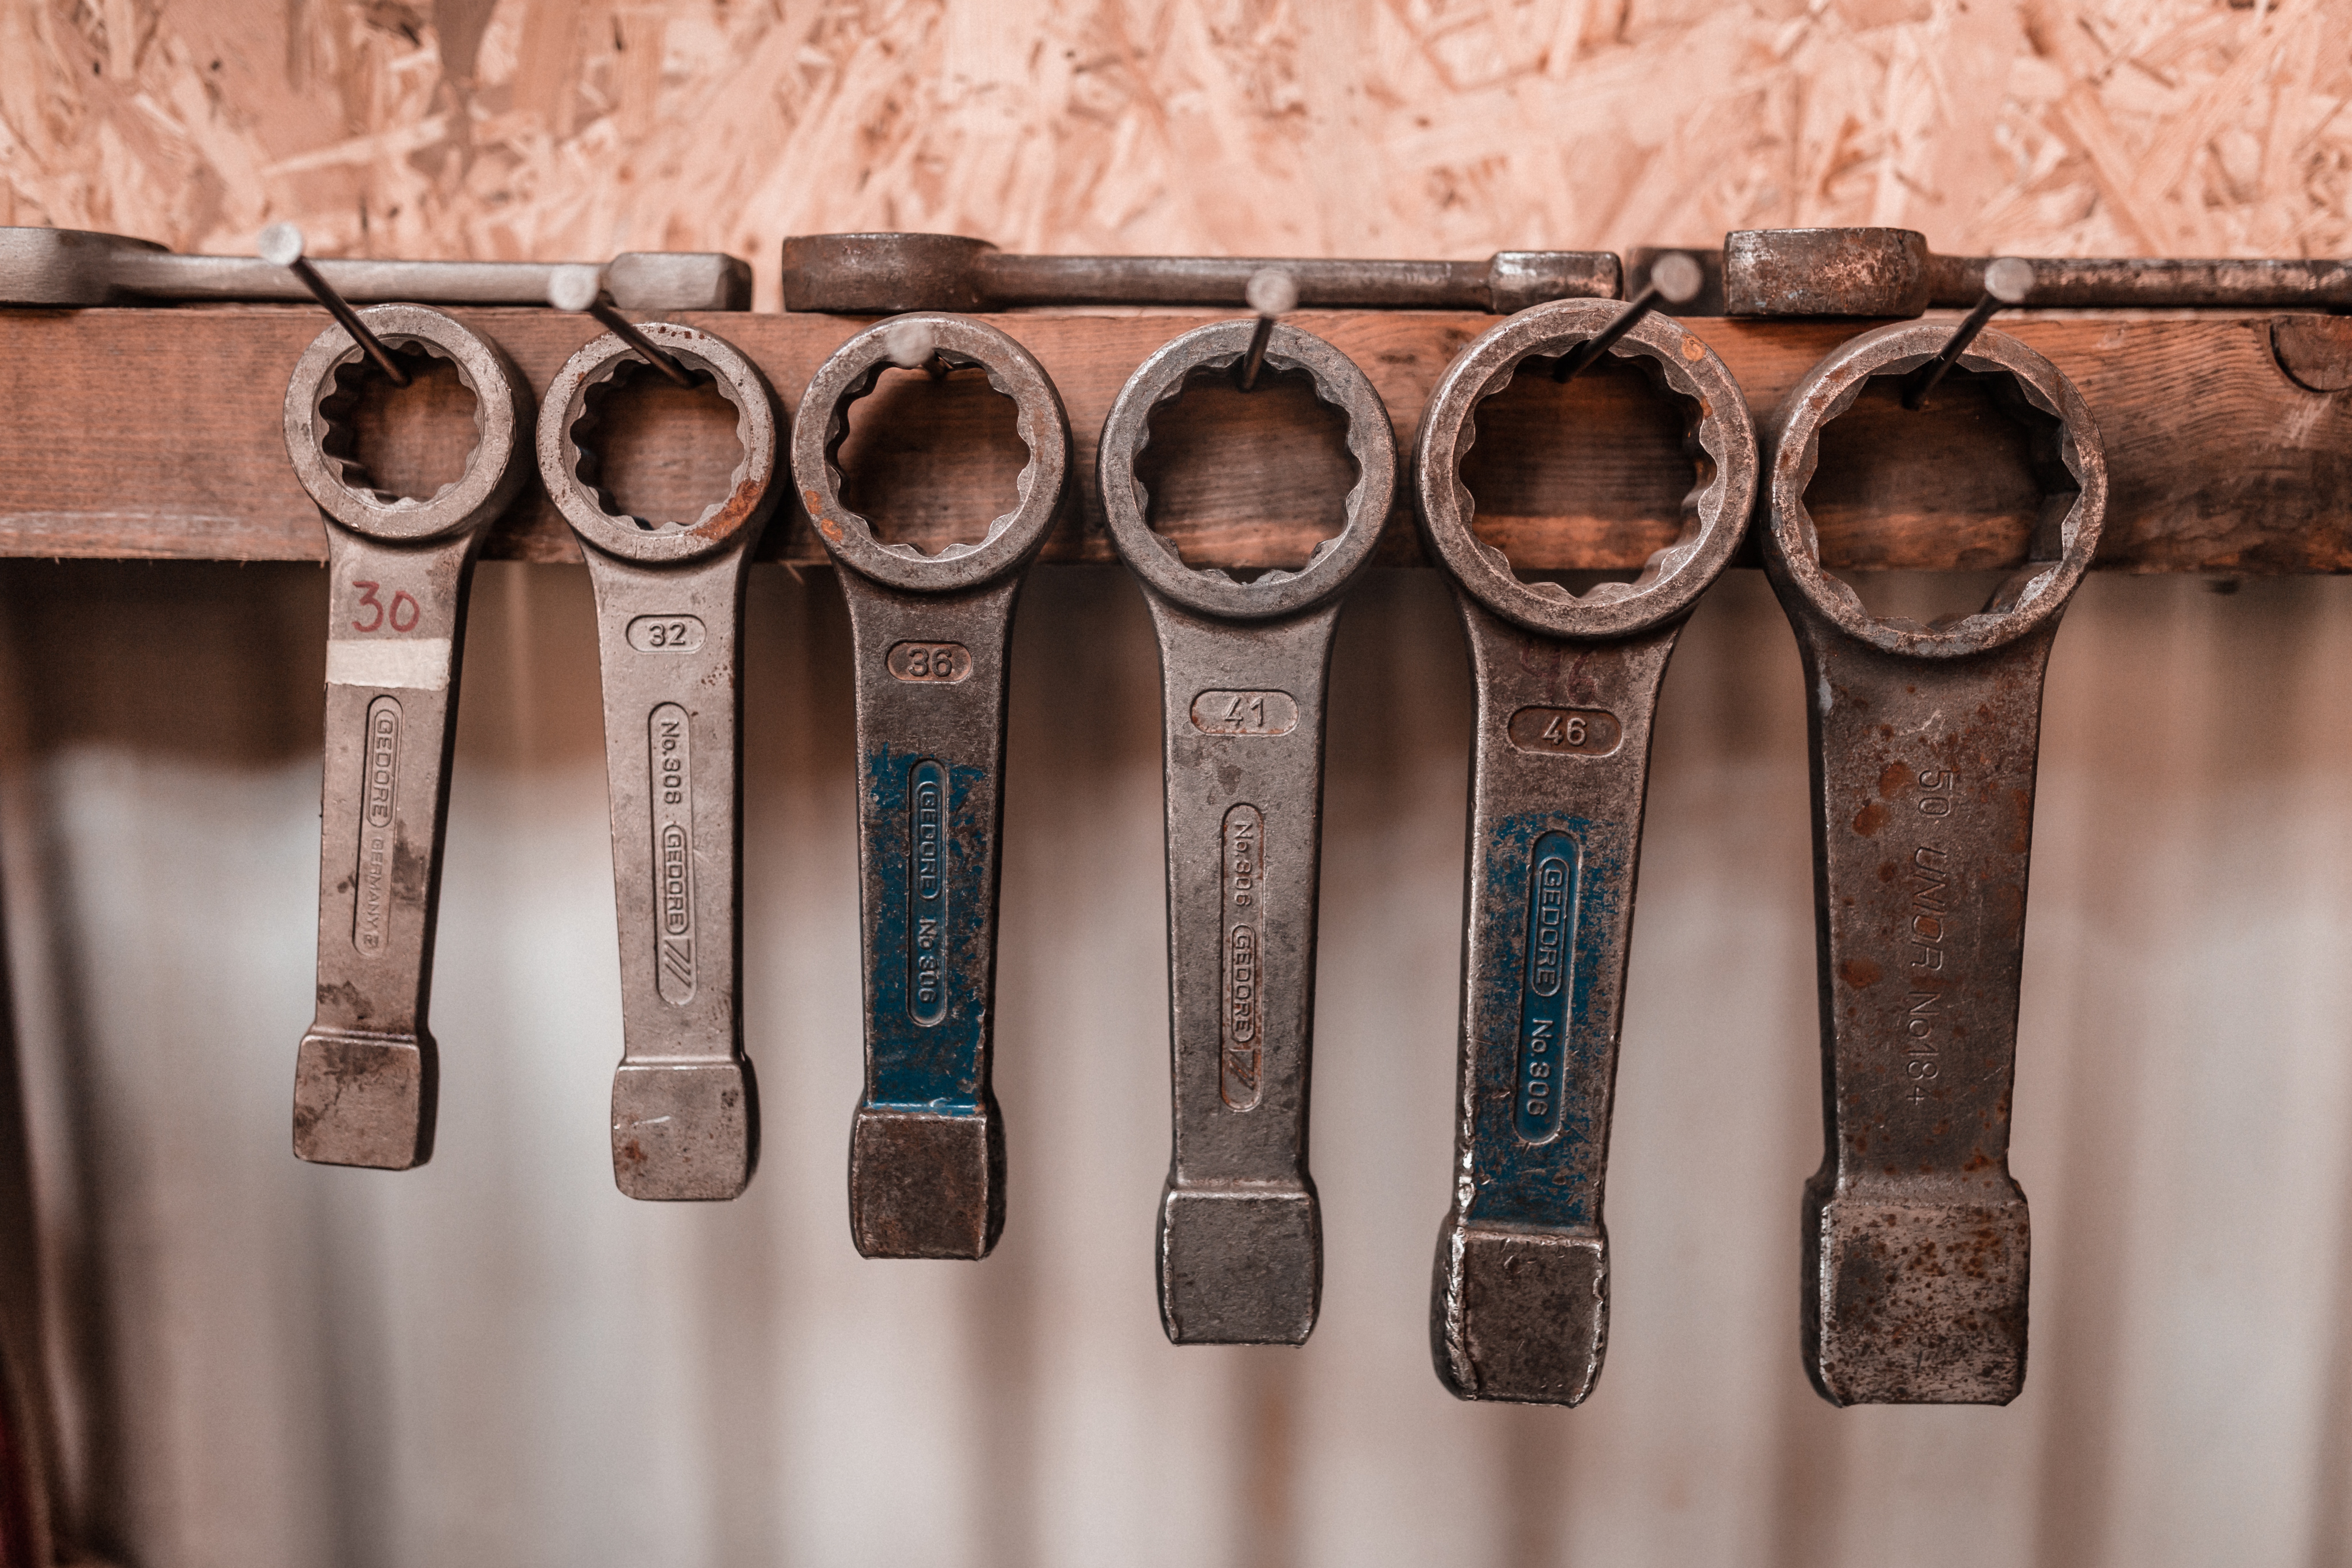
wood, tool, workshop, hanging, weapon, wrench, iron, spanner